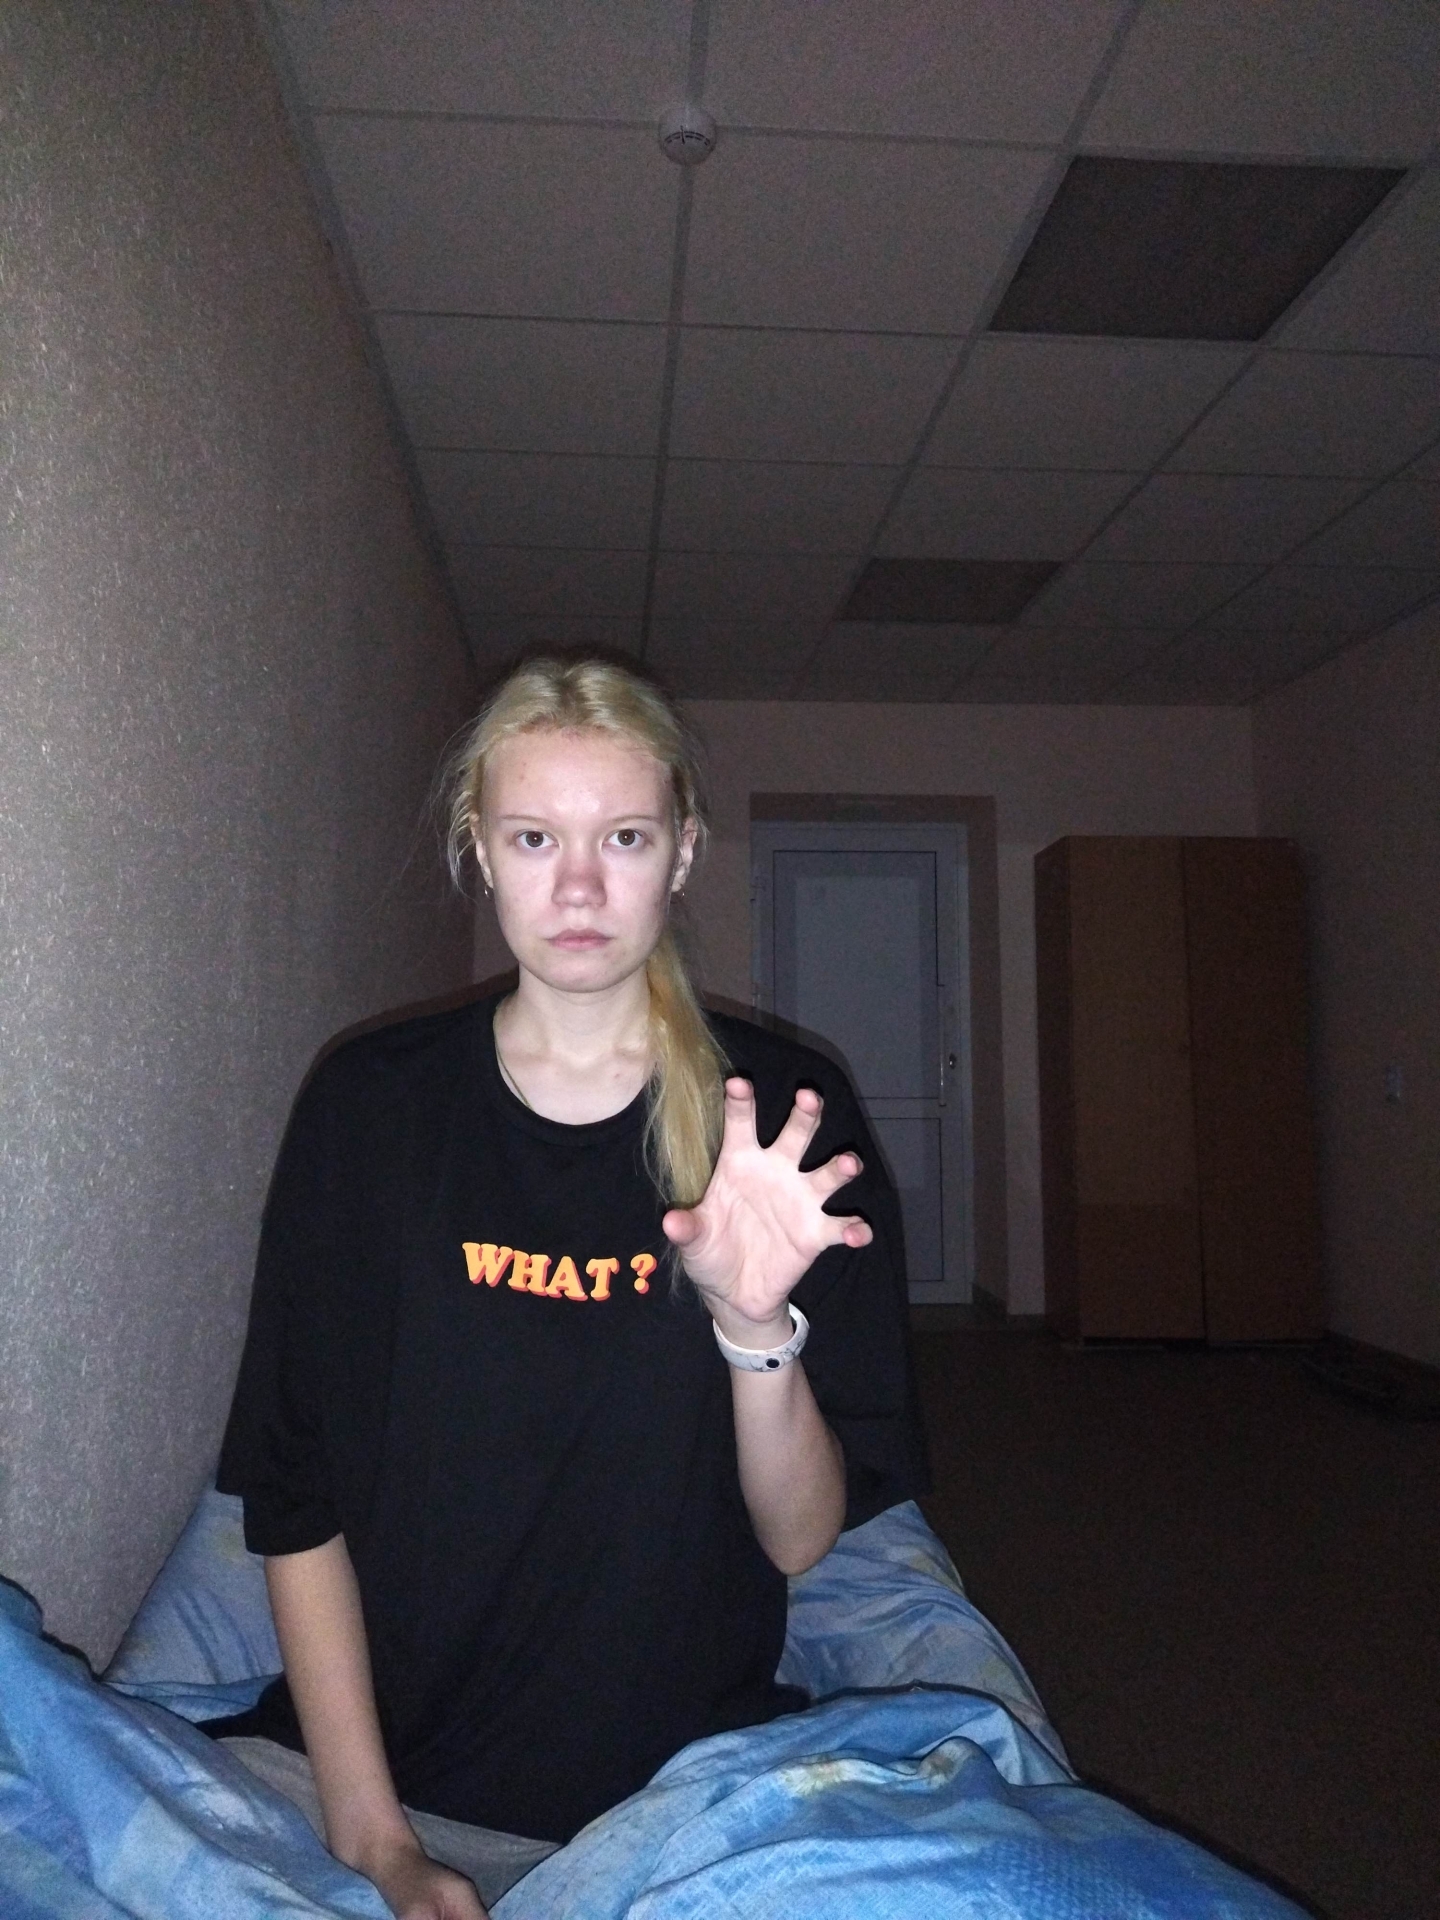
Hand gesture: grabbing